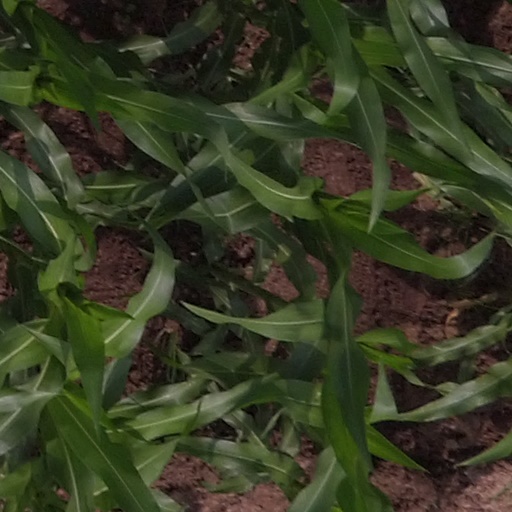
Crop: maize; corn